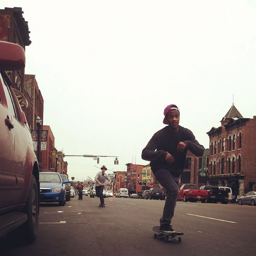
a young man with sweater and pants skate boarding
a male skateboarder in a black shirt and another skater behind him
A boy riding a skateboard down a street as others follow.
A man that is riding a skateboard in the street.
a young kid is riding his board down the street